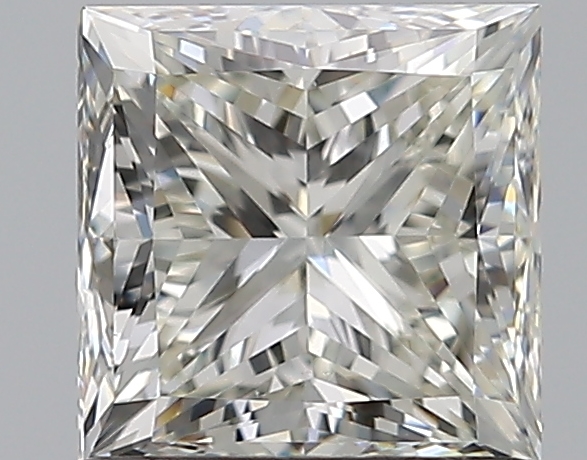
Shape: princess
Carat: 1.2
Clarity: VS1
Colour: J
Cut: VG
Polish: EX
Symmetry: VG
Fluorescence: N
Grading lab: GIA
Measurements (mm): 5.55 x 5.54 x 4.21